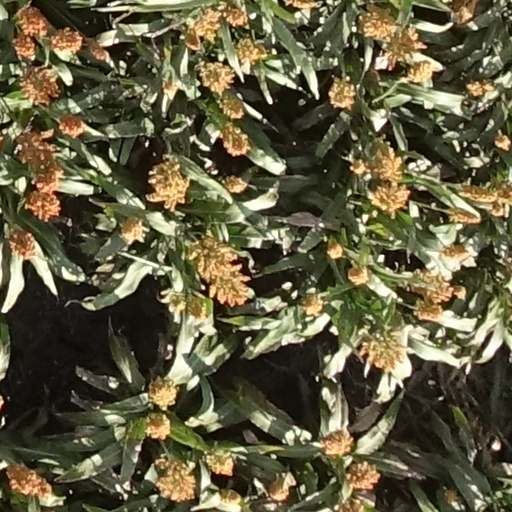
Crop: sorghum